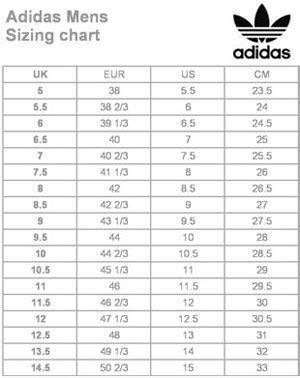
Brand: Adidas
Model: Supernova